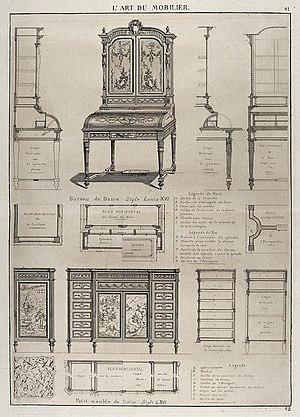
"Jacques François Crespin est un homme d'affaires et commerçant français. Fils de modestes cultivateurs, on lui doit la création du ""Commerce par abonnement"". Il se définissait lui-même comme un enfant du peuple.